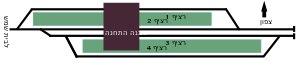
La gare de Jérusalem Malha est une gare ferroviaire israélienne de la ligne de Tel-Aviv à Jérusalem, située dans le quartier de Malha au sud de la ville de Jérusalem dont elle est la gare centrale.